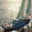
Label: ship